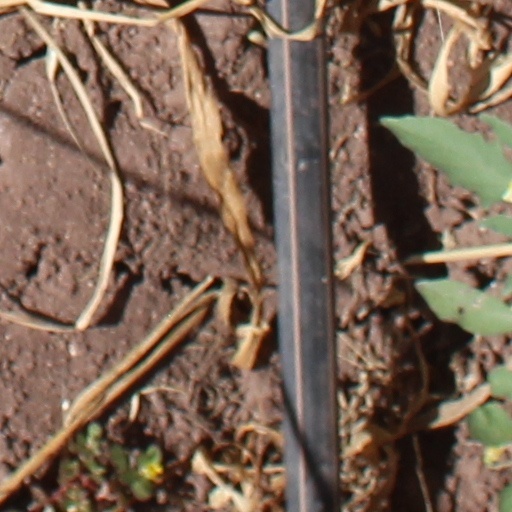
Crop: wheat